Warid Bangladesh

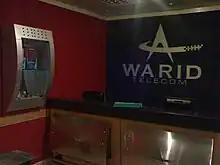
Inner side of a Warid outlet

Warid presented prepaid and postpaid plans branded as zem and zahi. Derived from an Arabic word meaning "fun", zem caters the needs of pay-as-you-go customers. Likewise, zahi means royal and is an array of postpaid tariff plans.